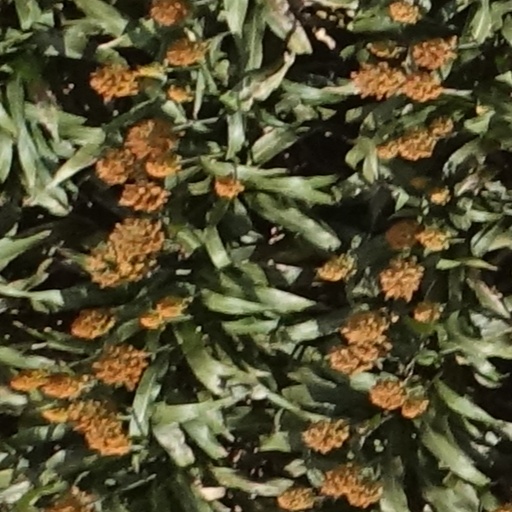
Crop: sorghum